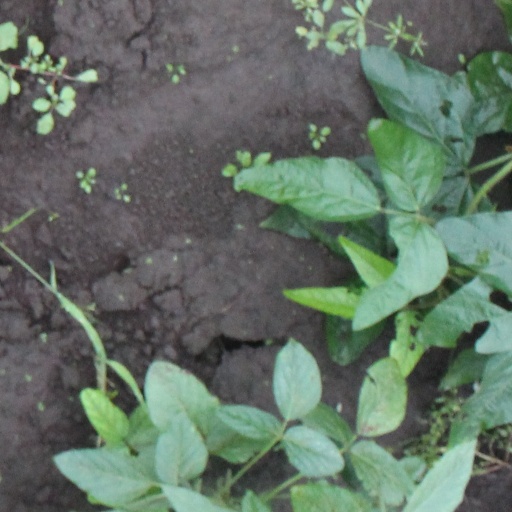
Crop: soybean